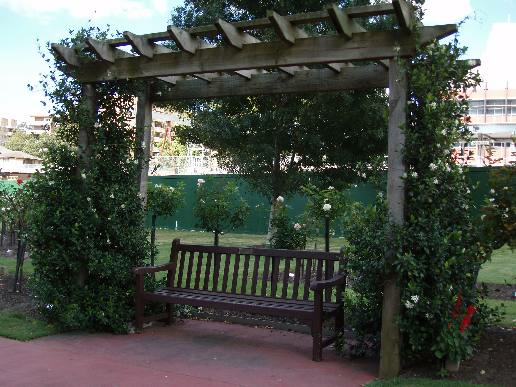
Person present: No